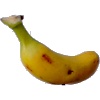
Label: Banana Lady Finger 1